Ye Booke of Monstres II

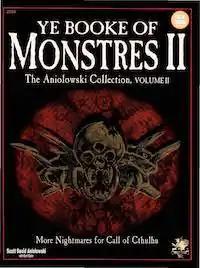
Cover by Eric Vogt

"Ye Booke of Monstres II, More Nightmares for Call of Cthulhu" is a 1995 tabletop role-playing game supplement, written by Scott David Aniolowski, and with a cover by Eric Vogt, for "Call of Cthulhu" published by Chaosium.